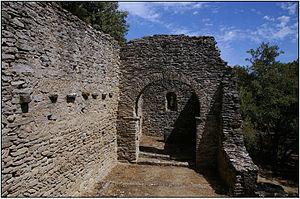
Vestiges de la chapelle préromane ""Notre-Dame de la Lauze"" située à Villarlong, parcelle cadastrale B97, coordonnées 43.28220 N, 2.48255 E, commune de Villarzel-Cabardès dans l'Aude. Classée MH le 1966/09/30, Référence PA00102917 dans la base Mérimée sous l'intitulé ""Chapelle Notre-Dame-de-la-Lauze (vestiges)"""
La chapelle Notre-Dame-de-la-Lauze est une chapelle située à Villarzel-Cabardès dans le département français de l'Aude en région Occitanie.
L’appareil en arête-de-poisson est un appareil architectural réalisé en disposant des briques ou des pierres plates inclinées à environ 45°, en changeant de sens à chaque strate successive, de manière à donner un aspect d'« arête de poisson ». Il est généralement confondu avec l’opus spicatum ; la différence réside dans le fait que dans l'appareil en arête-de-poisson, les pierres ou les briques sont dressées sans emboîtement avec les autres rangs, ceux-ci étant séparés par un lit de mortier horizontal rectiligne, et non en zigzag comme l'opus spicatum.